History of the Polish–Lithuanian Commonwealth (1648–1764)

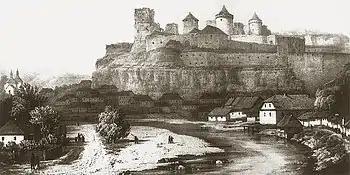
Kamieniec Podolski (Kamianets-Podilskyi) fortress

In February 1651, Hetman Kalinowski advanced against the Cossacks, but suffered heavy losses and withdrew to Kamieniec Podolski; in May he fought his way to Sokal, where he joined the gathering of the Crown army. In June, both the regular army and "szlachta"'s pospolite ruszenie moved decisively against the Tatar-Cossack forces. At the Battle of Berestechko King John Casimir was able to impose on the enemy the site for the confrontation he chose and in heavy fighting destroy the Cossack army, while the fleeing Tatars took Khmelnytsky with them. However, a majority of the Cossack soldiers were saved by one of their outstanding commanders, Ivan Bohun.